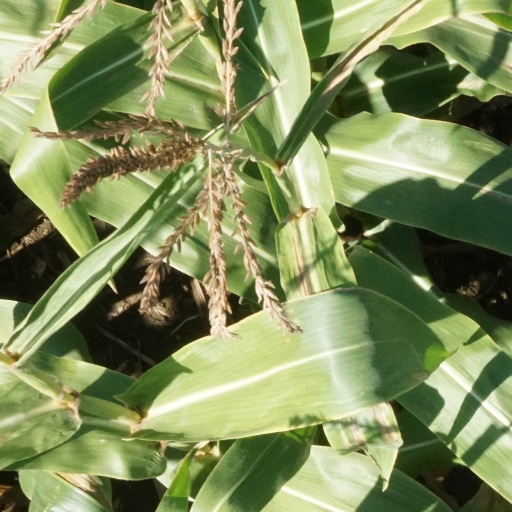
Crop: maize; corn